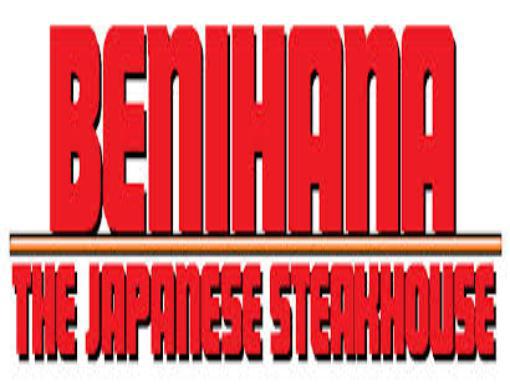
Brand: Benihana
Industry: Food